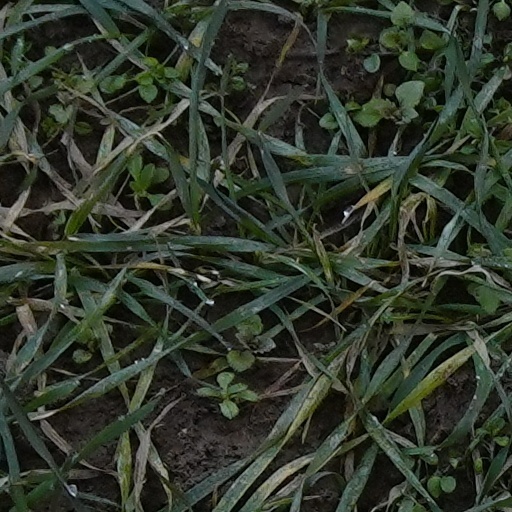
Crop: wheat